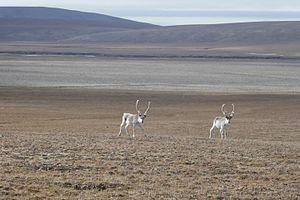
Le parc national Qausuittuq est un parc national du Canada situé au Nunavut, sur l'île de Bathurst. Le nom du parc signifie « l'endroit où le soleil ne se lève pas » en Inuktitut.
Les parcs nationaux du Canada sont constitués de plus de quarante aires protégées, dont 42 parcs nationaux et réserves de parcs nationaux, quatre aires marines nationales de conservation et un site canadien. Le réseau des parcs nationaux comprend 167 lieux historiques nationaux, qui, comme les parcs, sont gérés par Parcs Canada.